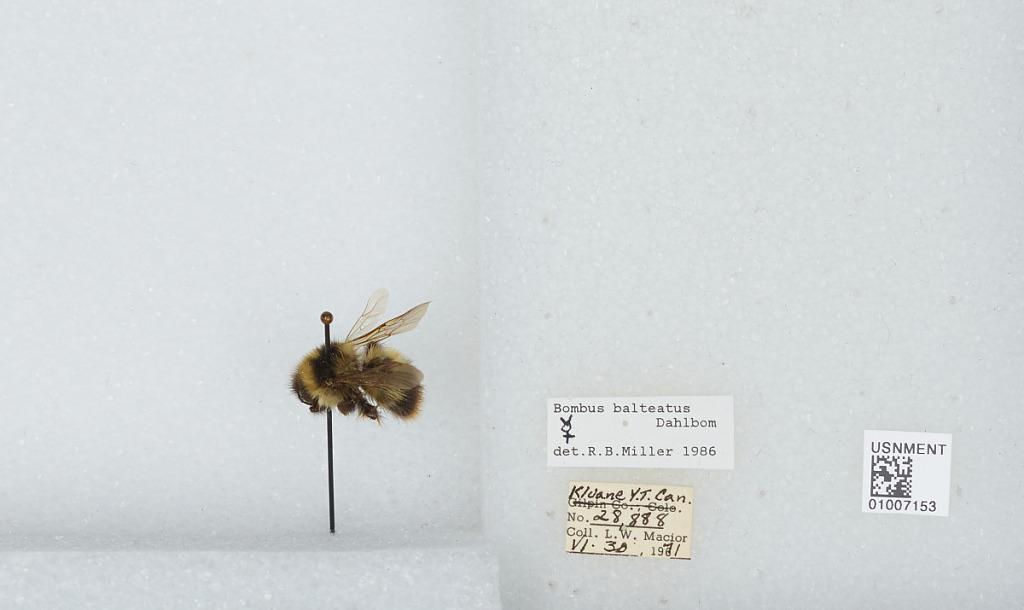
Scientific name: Bombus (Alpinobombus) balteatus Dahlbom
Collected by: L. Macior
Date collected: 1971-6-30
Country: Canada
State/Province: Yukon Territory
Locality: Kluane
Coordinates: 60.75, -139.5
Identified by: Miller, R. B.